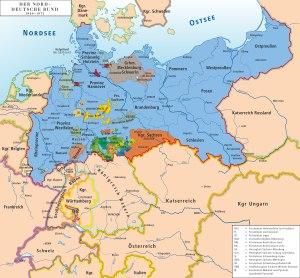
La confédération de l'Allemagne du Nord est une fédération constituée de vingt-deux États allemands situés au nord de la ligne du Main, qui a existé de 1867 à 1871. La confédération fut créée sur initiative du ministre-président de Prusse Otto von Bismarck à la suite de la victoire prussienne de 1866 face à l'Autriche et de la dissolution de la Confédération germanique.